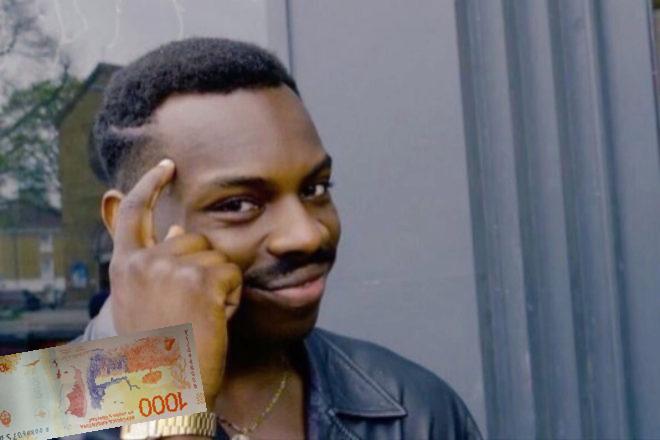
Denominación: 1000